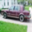
Label: automobile